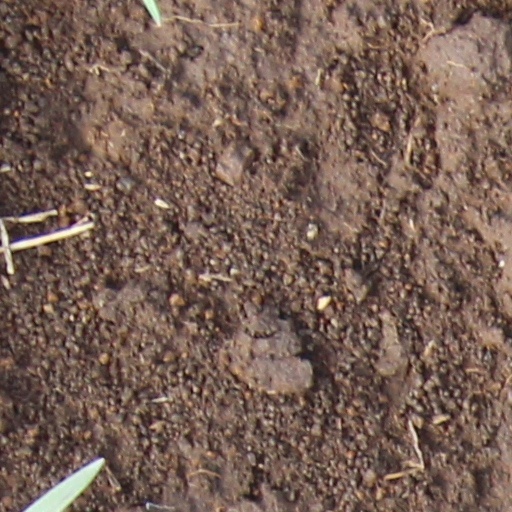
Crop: wheat